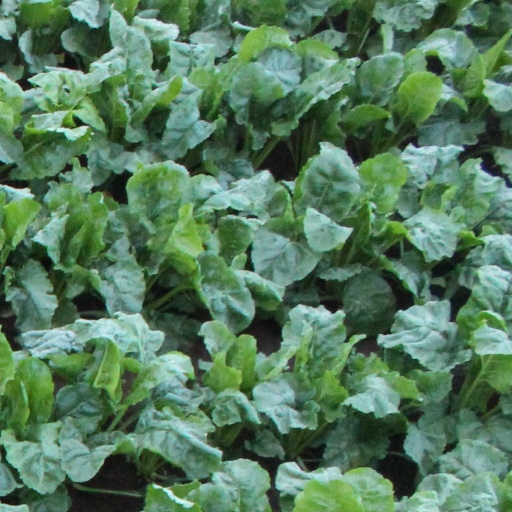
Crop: sugar beet